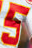
Number: 5